Trouble Man (1972 film)

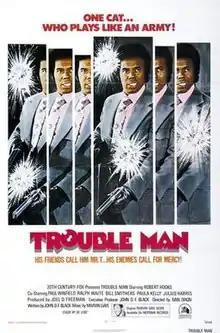
Theatrical film poster

Trouble Man is a 1972 American blaxploitation crime thriller film directed by Ivan Dixon and produced and released by 20th Century-Fox. The film stars Robert Hooks as "Mr. T.", a hard-edged private detective who tends to take justice into his own hands. It is still of note today for its soundtrack, written, produced and performed by Marvin Gaye.